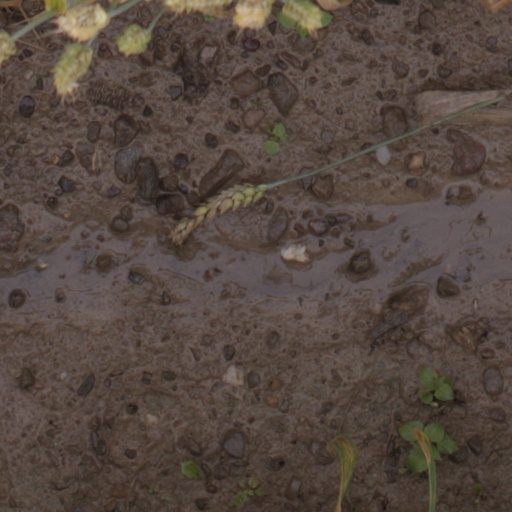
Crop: wheat